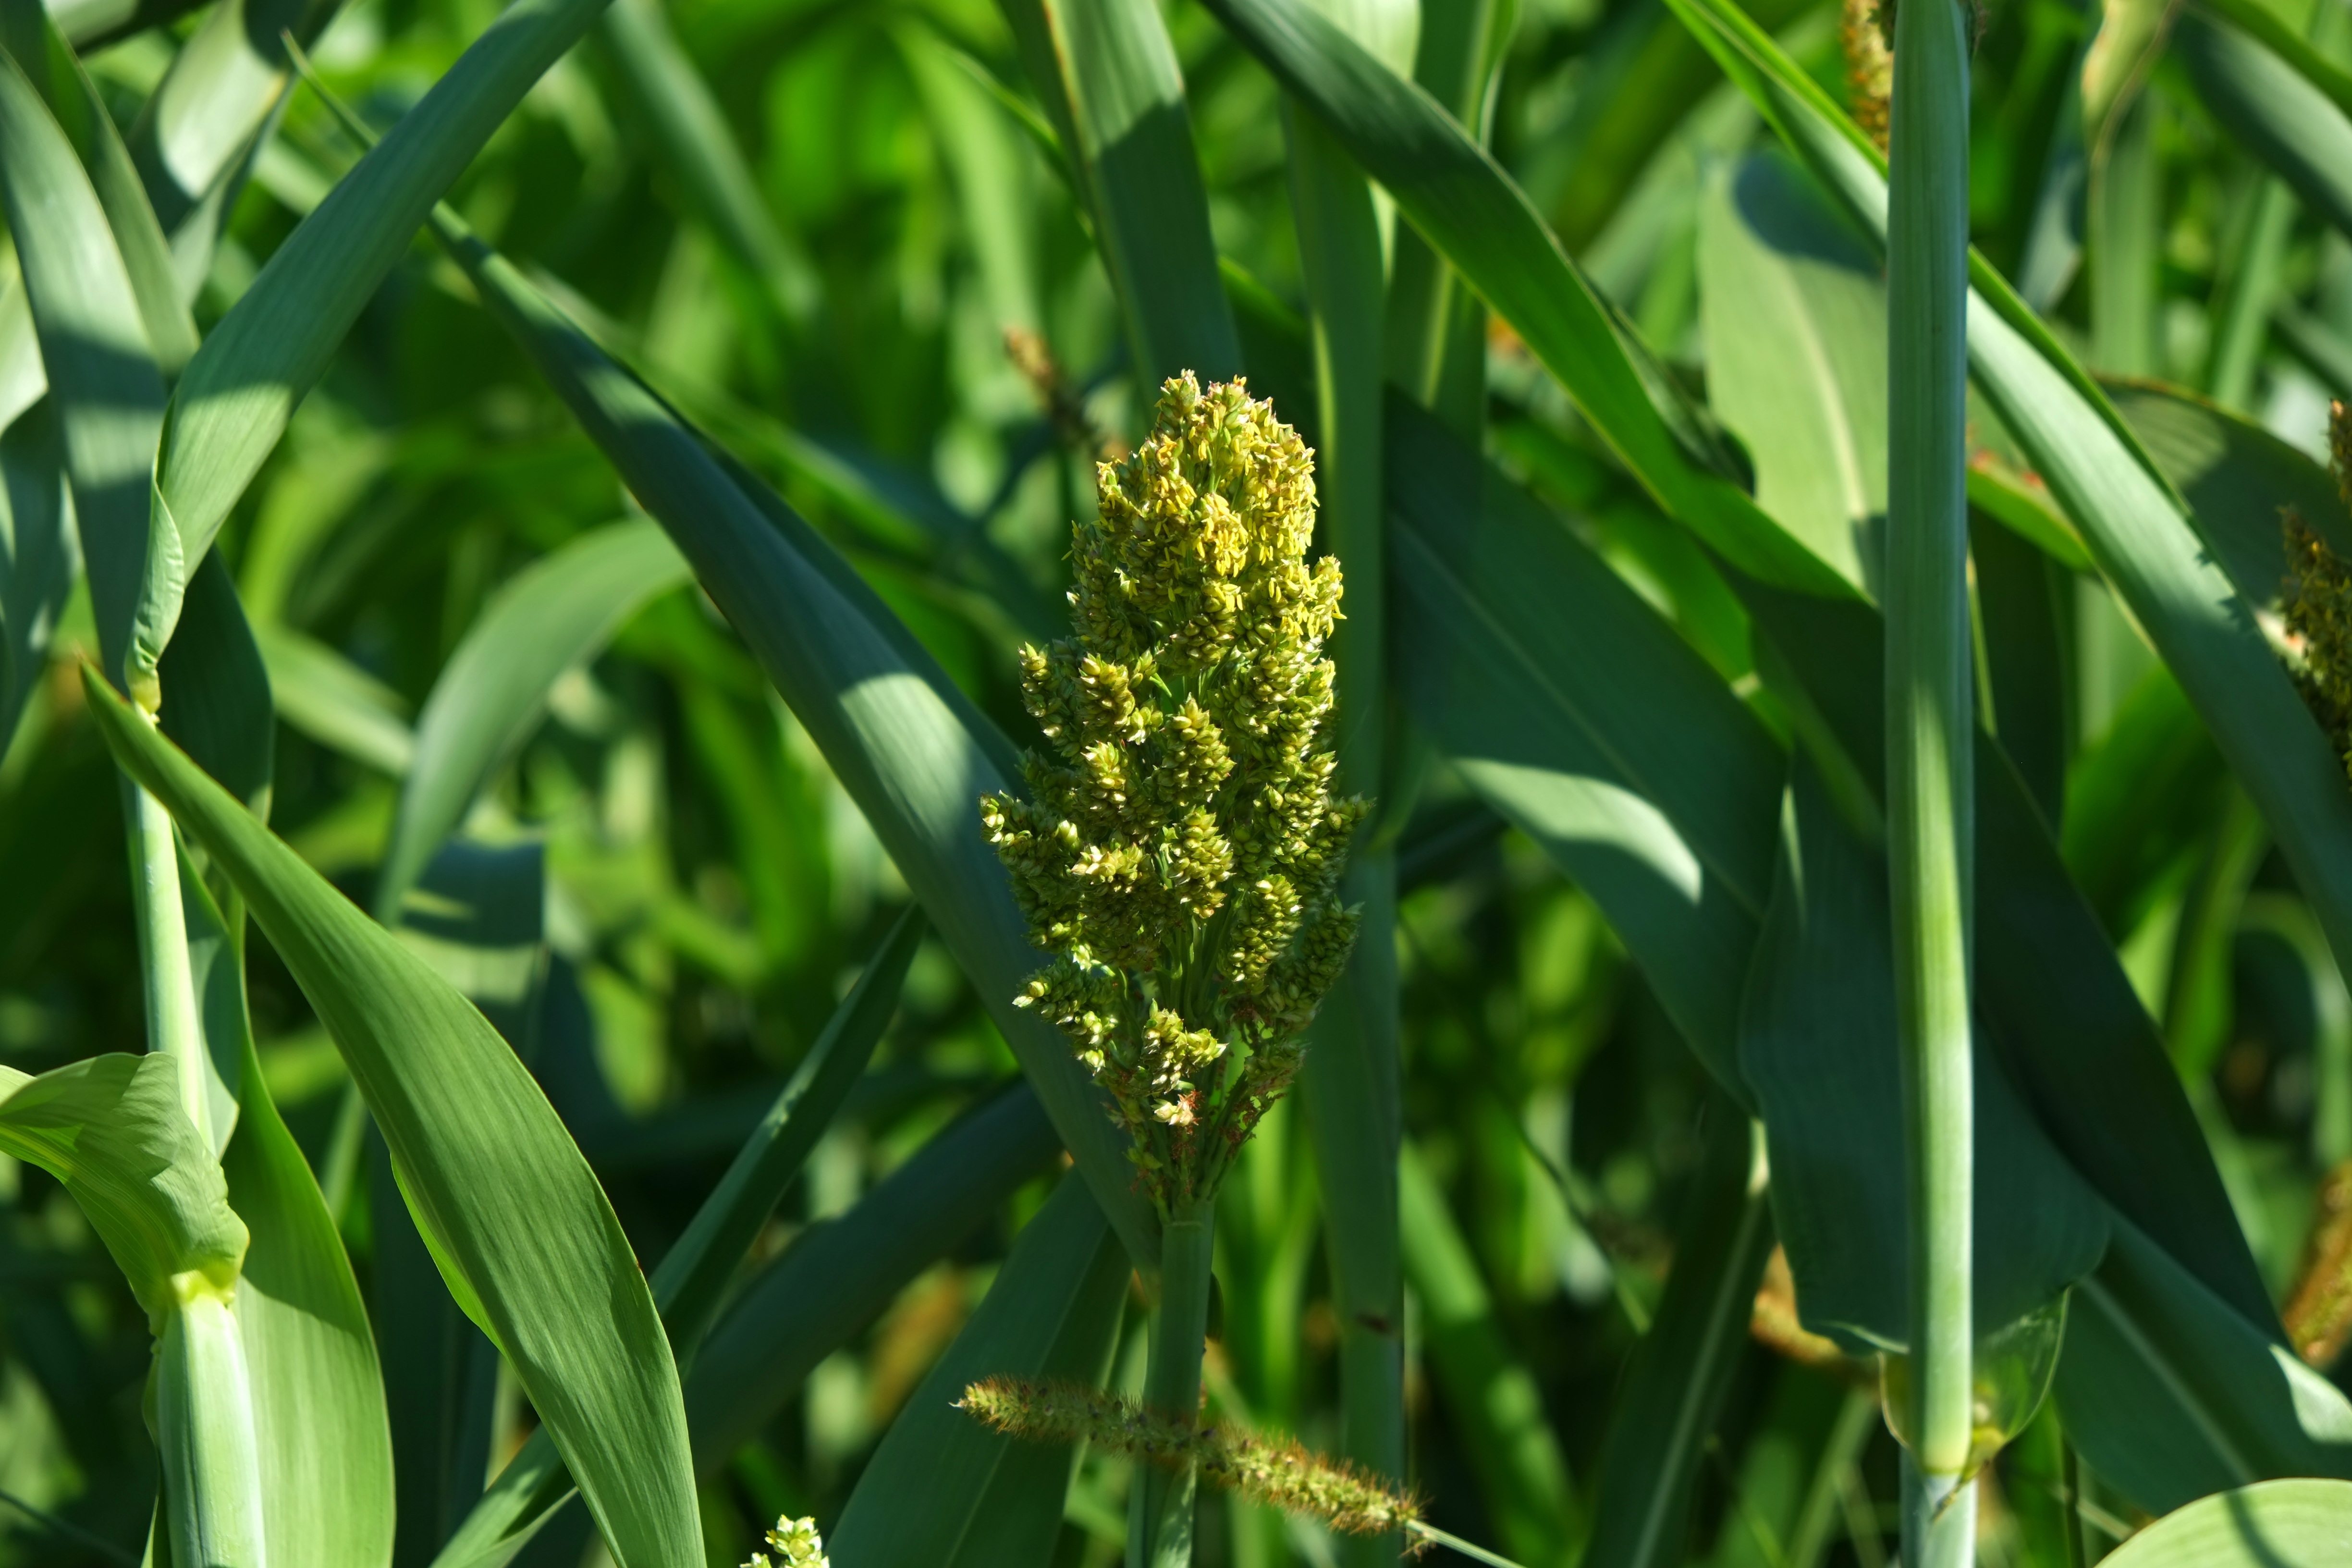
landscape, nature, grass, growth, plant, field, leaf, flower, summer, young, food, green, produce, crop, grow, corn, botany, agriculture, close, eat, flora, cultivation, leaves, nutrition, cornfield, series, cereals, frisch, of course, natural product, maize, moisture, alive, arable, corn on the cob, flowering plant, vegetable plant, corn leaves, corn on the cob hair, fodder maize, corn plants, pet food, commodity, fresh green, mais dolden, corn hair, food vegetables, grass family, land plant, food grain